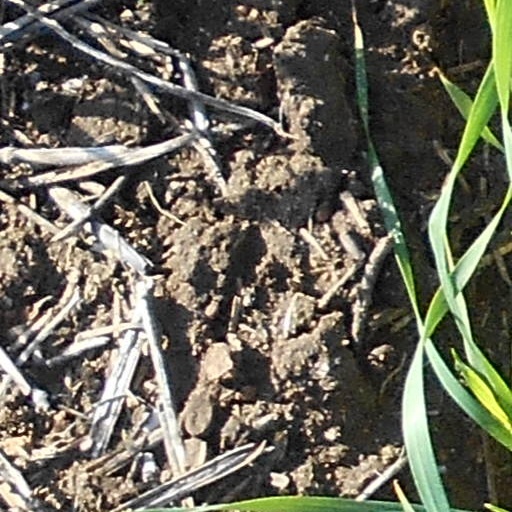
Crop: wheat